Oscar Robertson

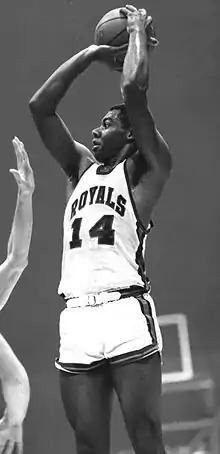
Robertson in 1966

In the 1963–64 season, the Royals achieved a 55–25 record, which put them second place in the Eastern Division. Under new coach Jack McMahon, Robertson flourished. Robertson led the NBA in free-throw percentage, scored a career-high 31.4 points per game, and averaged 9.9 rebounds and 11.0 assists per game. He won the NBA MVP award and became the only player other than Bill Russell and Wilt Chamberlain to win it from 1960 to 1968. Robertson also won his second All-Star Game MVP award that year after scoring 26 points, grabbing 14 rebounds, and dishing off 8 assists in an East victory. In the 1964 NBA playoffs, the Royals defeated the Philadelphia 76ers, but then were dominated by the Celtics 4 games to 1.